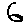
Label: 6